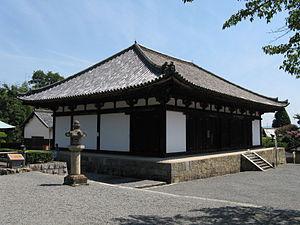
Le Taima-dera est un temple bouddhiste situé à Katsuragi, préfecture de Nara au Japon, fondé en 612 par le prince impérial Maroko, frère du prince Shotoku. Le temple est déplacé à son emplacement actuel en 681 par le petit-fils du prince Maroko et sert de temple principal, ou honzan de la secte Hosso à présent disparue. Le principal objet de vénération du temple est le Yakushi mais l'attraction la plus populaire est le Taima Mandala, représentation picturale de la Terre pure et lieu de pèlerinage pour les bouddhistes de la Terre pure.